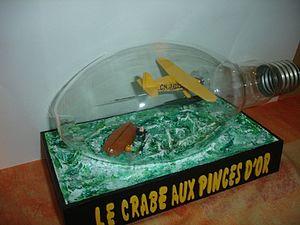
bien mal en point